Cameron Thomas (linebacker)

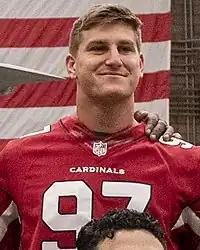
Thomas with the Cardinals in 2022

Cameron Thomas (born July 1, 2000) is an American professional football defensive end for the Cleveland Browns of the National Football League (NFL). He played college football for the San Diego State Aztecs and was drafted by the Arizona Cardinals in the third round of the 2022 NFL draft.